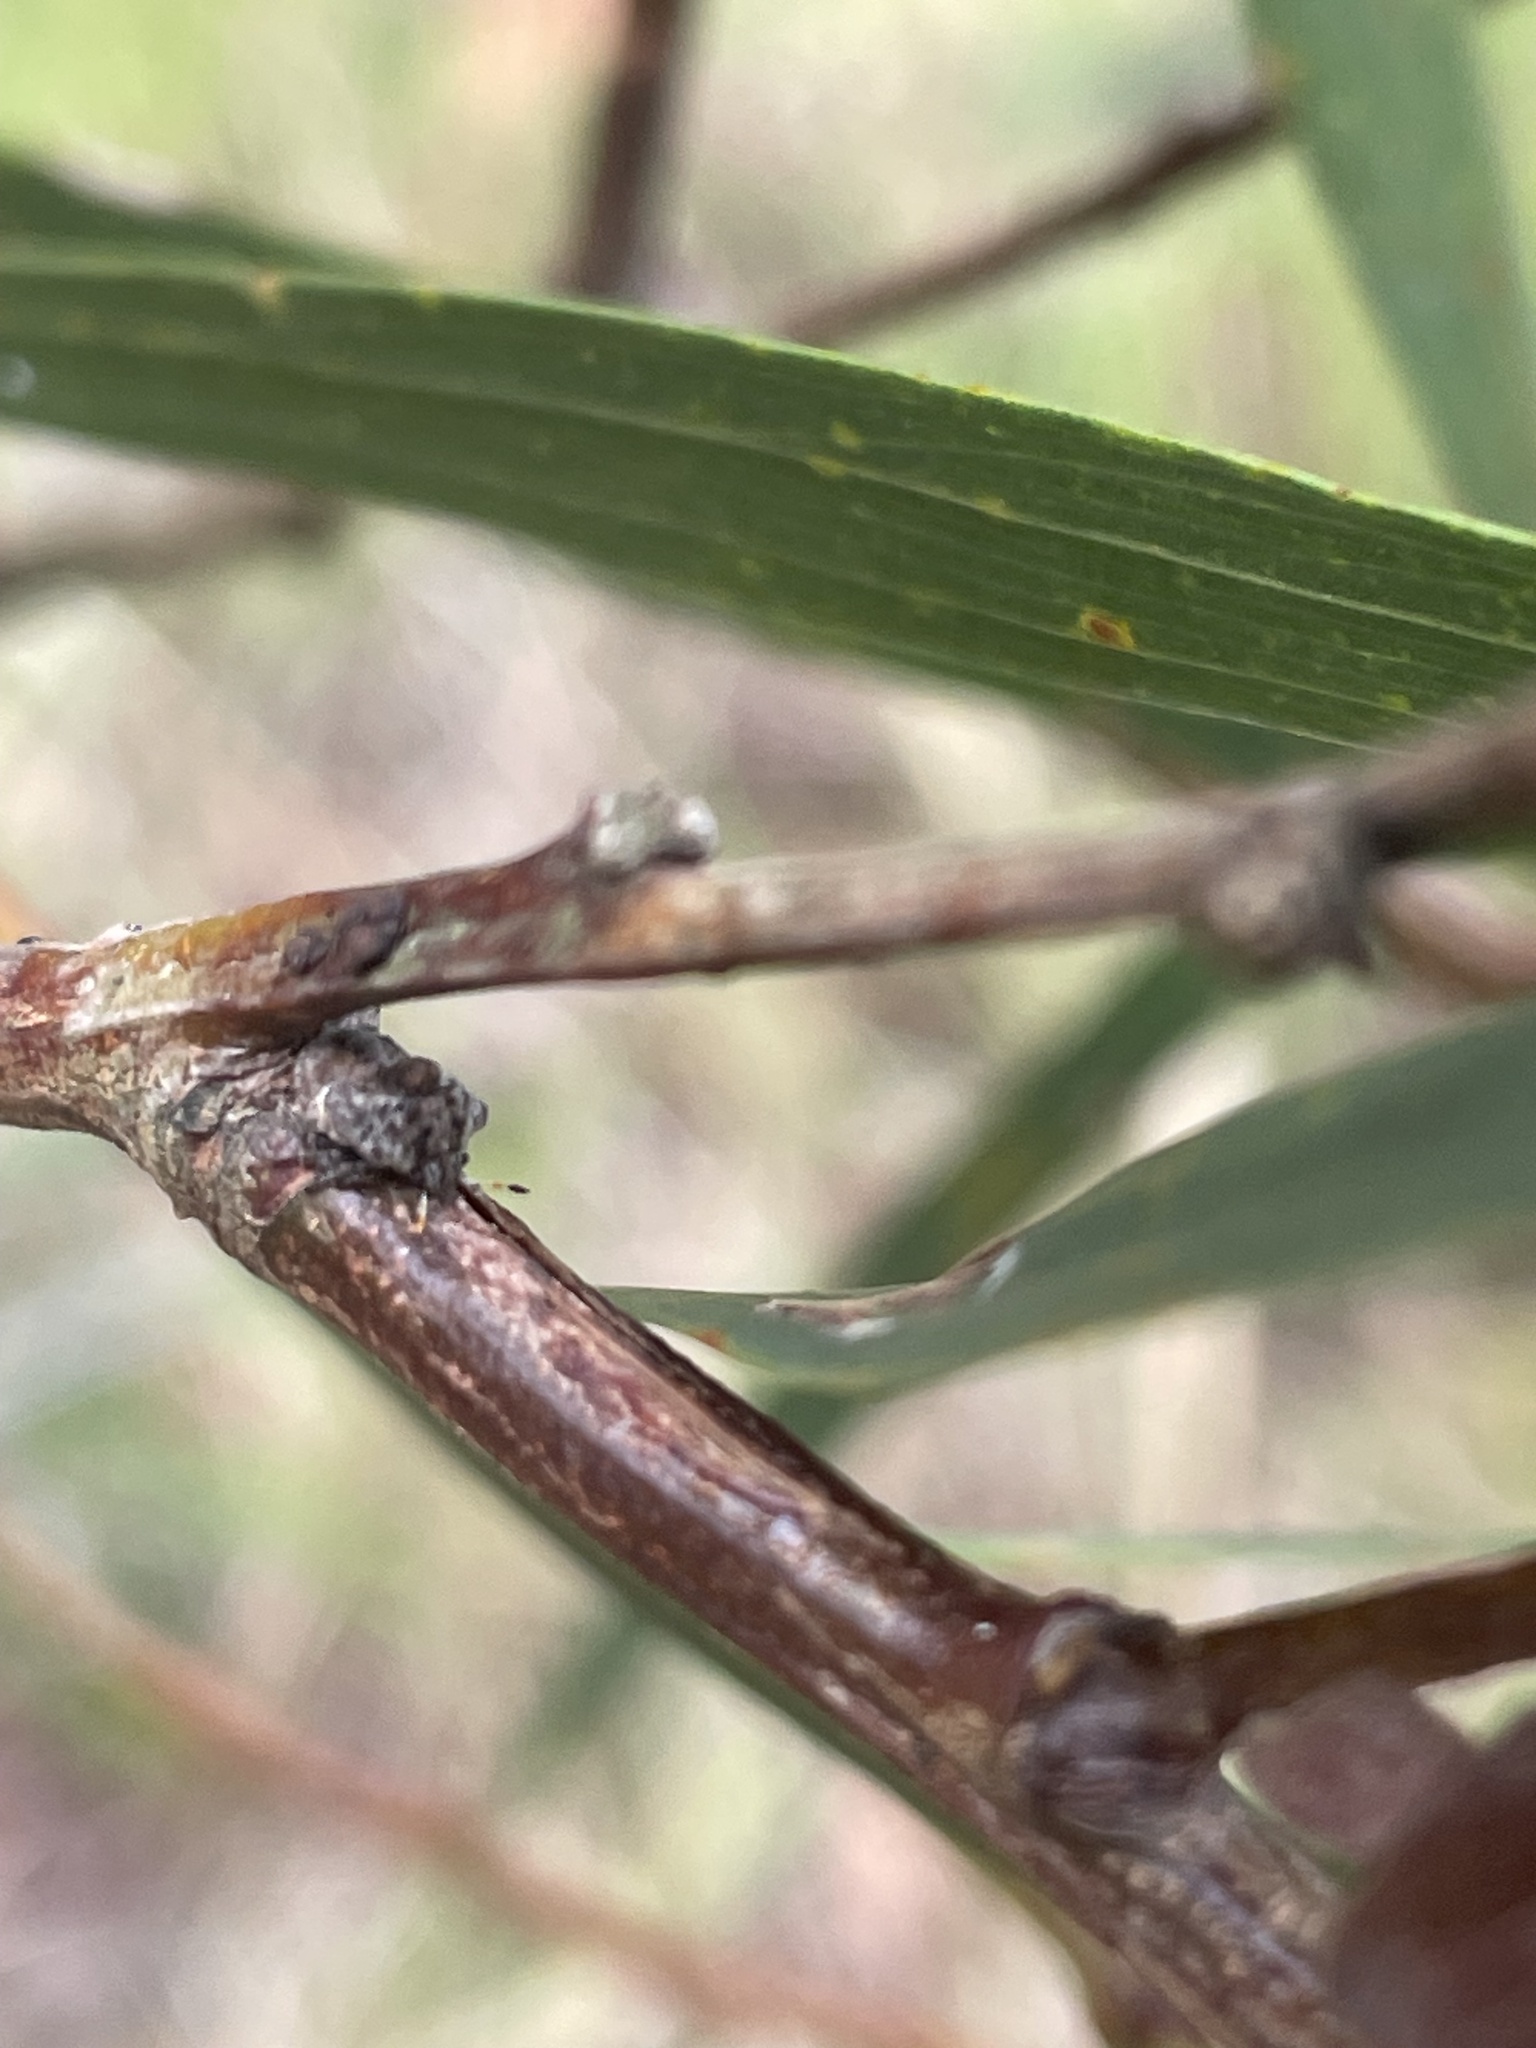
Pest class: stink_bug